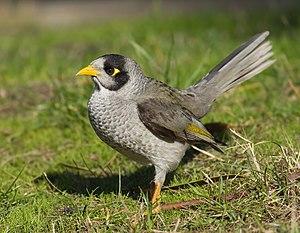
Le Méliphage bruyant est une espèce endémique de passereau méliphage vivant dans l'est et le sud-est de l'Australie. Ce passereau est un oiseau gris avec une tête noire, un bec et des pattes jaune-orange, une tache jaune distinctive derrière l'œil et l'extrémité des plumes de la queue est blanche. Il n'y a pas de dimorphisme entre les mâles, les femelles et les juvéniles même si les oisillons sont moins colorés. Comme son nom l'indique, le méliphage bruyant est un oiseau chanteur qui dispose d'une large gamme de vocalisations. Étant l'une des quatre espèces du genre Manorina, le méliphage bruyant est lui-même divisé en quatre sous-espèces. La séparation du M. m. leachi de Tasmanie est définie depuis longtemps mais les oiseaux du continent ne furent divisés qu'en 1999.